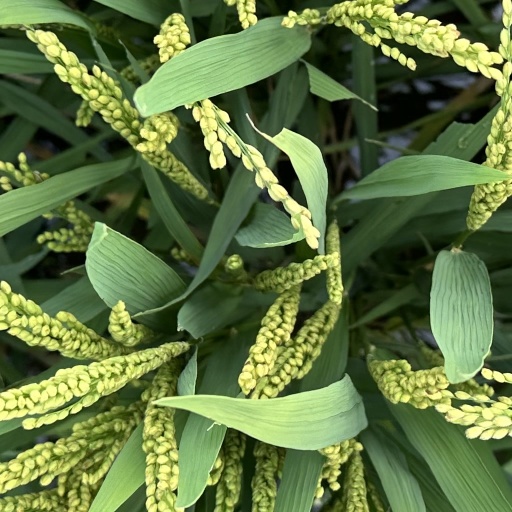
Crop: rice